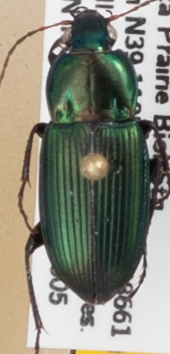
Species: Poecilus chalcites
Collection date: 2019-06-05
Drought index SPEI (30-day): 1.608
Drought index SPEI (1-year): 1.498
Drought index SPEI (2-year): -0.086